Kashgar

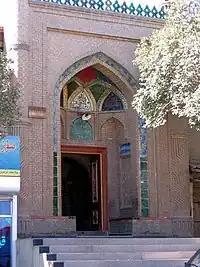
Mosque entrance in Kashgar Old City

The founding of the Tang dynasty in 618 saw the beginning of a prolonged struggle between China and the Western Turks for control of the Tarim Basin. In 635, the "Tang Annals" reported an emissary from the king of Kashgar to the Tang capital. In 639 there was a second emissary bringing products of Kashgar as a token of submission to the Tang state.